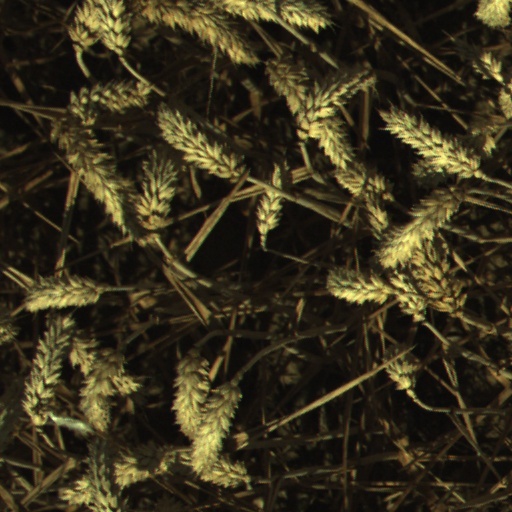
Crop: wheat